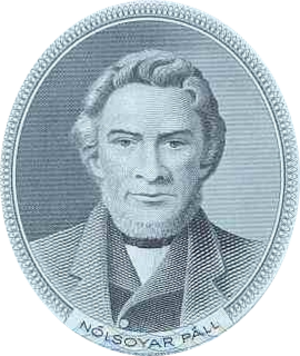
Poul Poulsen Nolsøe, plus connu sous le nom de Nólsoyar Páll est un héros national des îles Féroé.